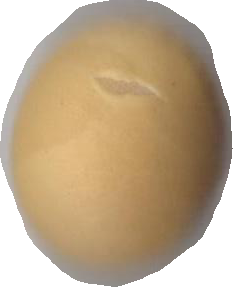
Variety: Dega